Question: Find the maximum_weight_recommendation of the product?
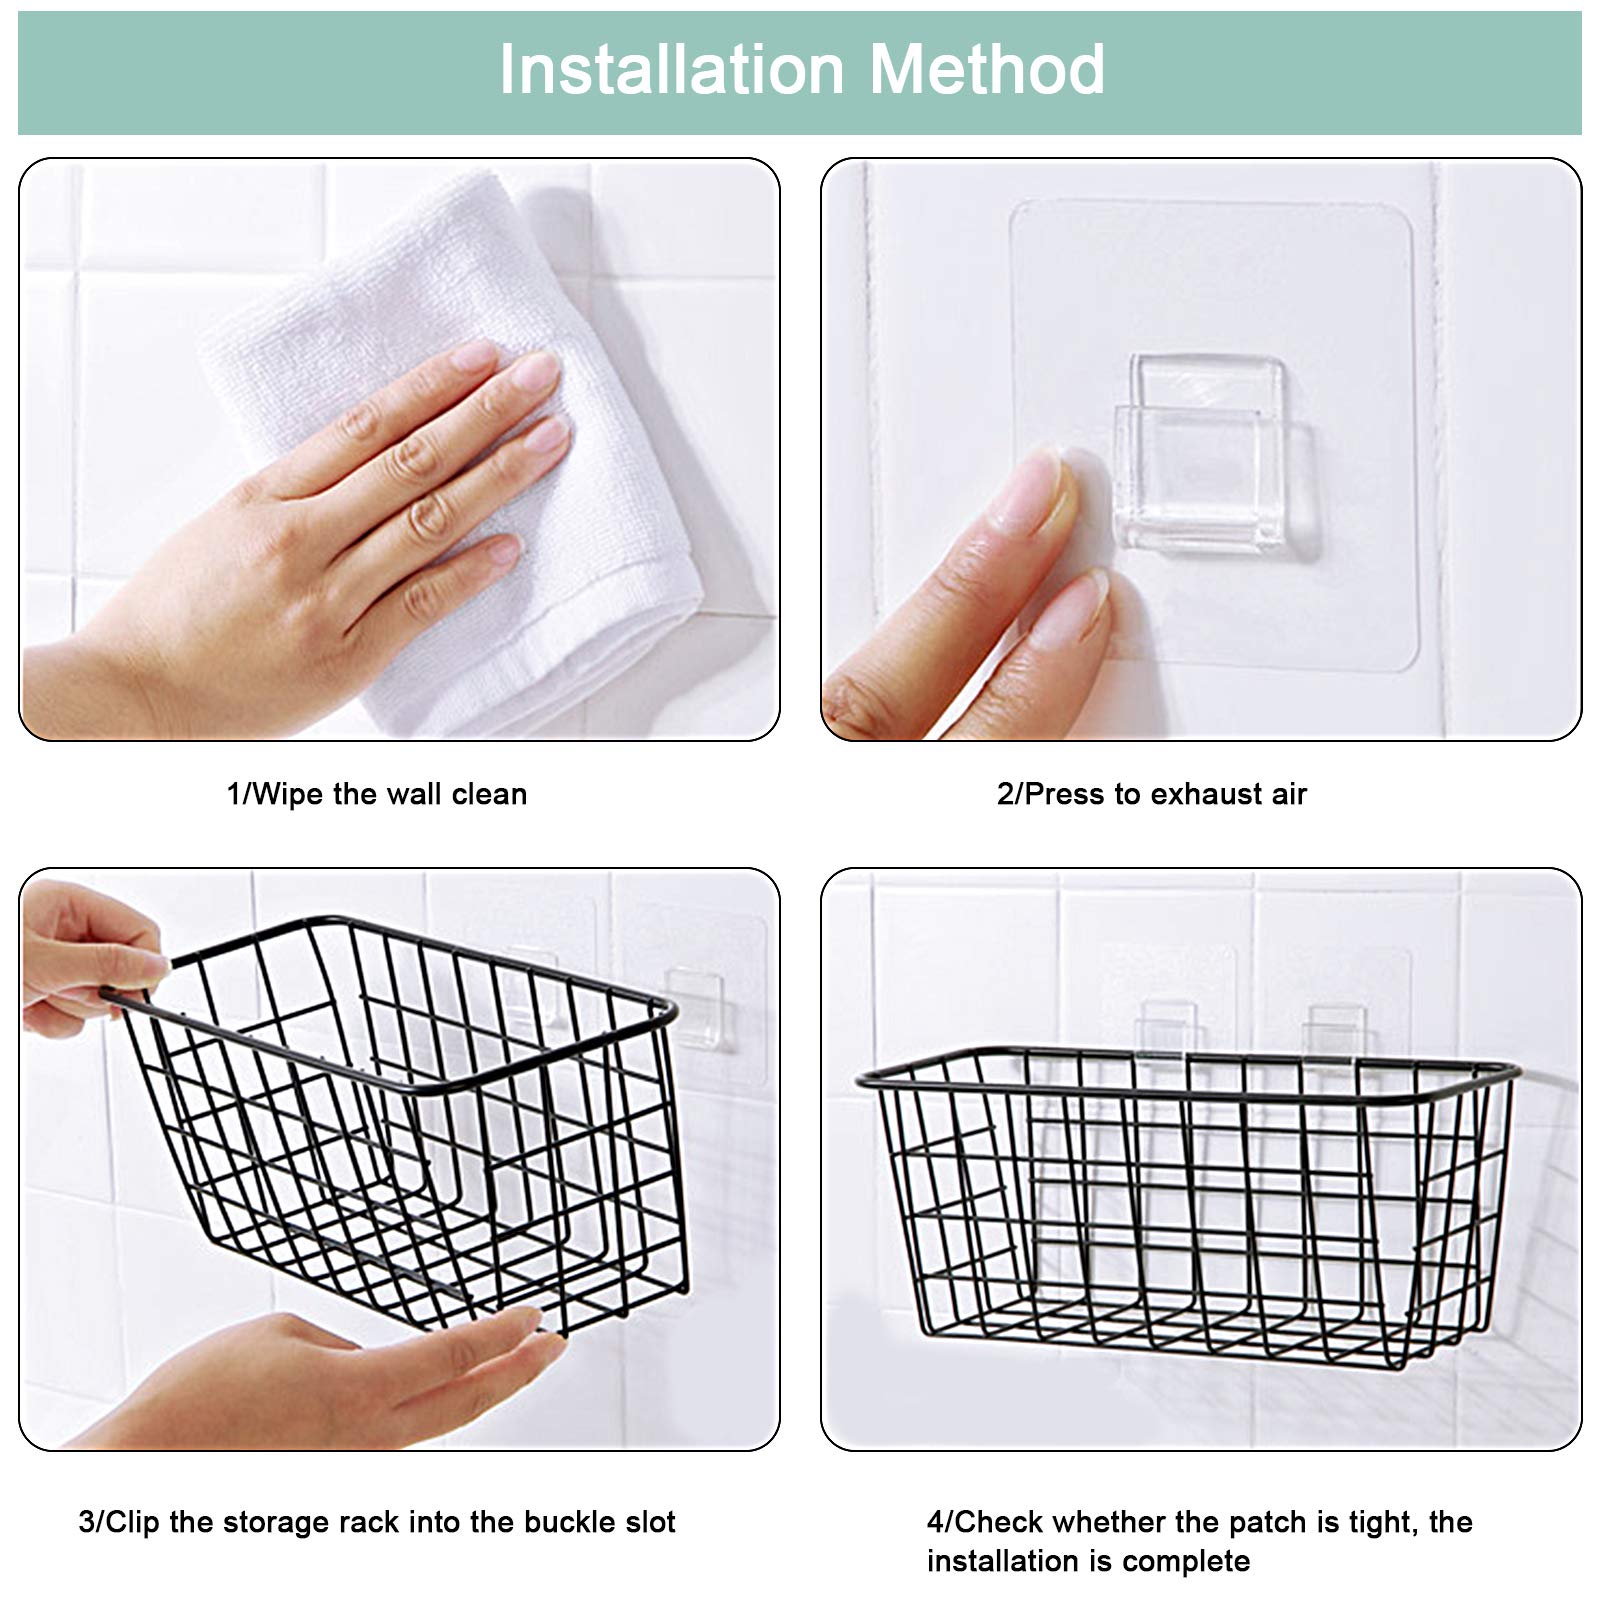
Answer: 2.0 ton